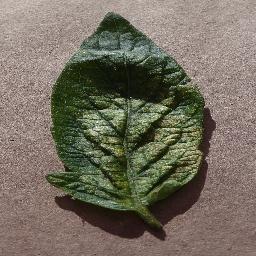
Label: Tomato___Spider_mites Two-spotted_spider_mite